Charles Johnson (defensive end)

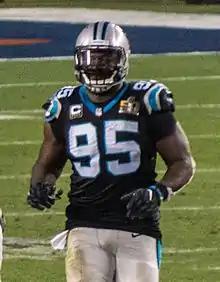
Johnson playing in Super Bowl 50 for the Panthers

Charles Johnson (born July 10, 1986) is an American former professional football player who was a defensive end for 11 seasons for the Carolina Panthers in the National Football League (NFL). He played college football for the Georgia Bulldogs and was selected by the Panthers in the third round of the 2007 NFL draft.